Ancient Rome

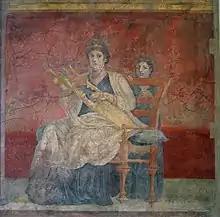
Woman playing a "kithara", from the Villa Boscoreale, Italy, circa 40–30 BC

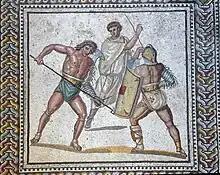
Gladiator combat was strictly a spectator sport. This mosaic shows combatants and referee, from the villa at Nennig, Germany, –3rd century AD.

The basic units of Roman society were households and families. Groups of households connected through the male line formed a family, based on blood ties, a common ancestry or adoption. During the Republic, some powerful families, or , came to dominate political life. Families were headed by their oldest male citizen, the (father of the family), who held lawful authority ('father's power') over wives, sons, daughters, and slaves of the household, and the family's wealth.